County Dublin

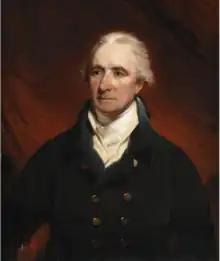
Henry Grattan

Despite harsh penal laws and unfavourable trade restrictions imposed upon Ireland, Dublin flourished in the 18th century. The Georgian buildings which still define much of Dublin's architectural landscape to this day were mostly built over a 50-year period spanning from about 1750 to 1800. Bodies such as the Wide Streets Commission completely reshaped the city, demolishing most of medieval Dublin in the process. During the Enlightenment, the penal laws were gradually repealed and members of the Protestant Ascendancy began to regard themselves as citizens of a distinct Irish nation. The Irish Patriot Party, led by Henry Grattan, agitated for greater autonomy from Great Britain, which was achieved under the Constitution of 1782. These freedoms proved short-lived, as the Irish Parliament was abolished under the Acts of Union 1800 and Ireland was incorporated into the United Kingdom. Dublin lost its political status as a capital and went into a marked decline throughout the 19th century, leading to widespread demands to repeal the union.